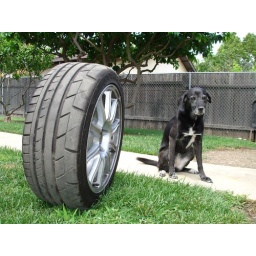
My dog and my tire face off in the yard.